Ferencvárosi TC

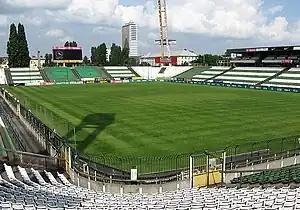
Albert Stadion (1974–2014)

In 1971 the stands were demolished and a new stadium began to be built. The new stadium was inaugurated on the 75th anniversary of the club. On 19 May 1974, the first match was played against Vasas. The new stadium could host 29,505 spectators (including 10,771 seats and 18,734 standing). In the 1990s the stadium was redesigned to meet the UEFA requirements therefore its capacity was reduced to 18,100. When Ferencváros qualified for the 1995–96 UEFA Champions League group stage, a new journalist stand was built over the main stand.